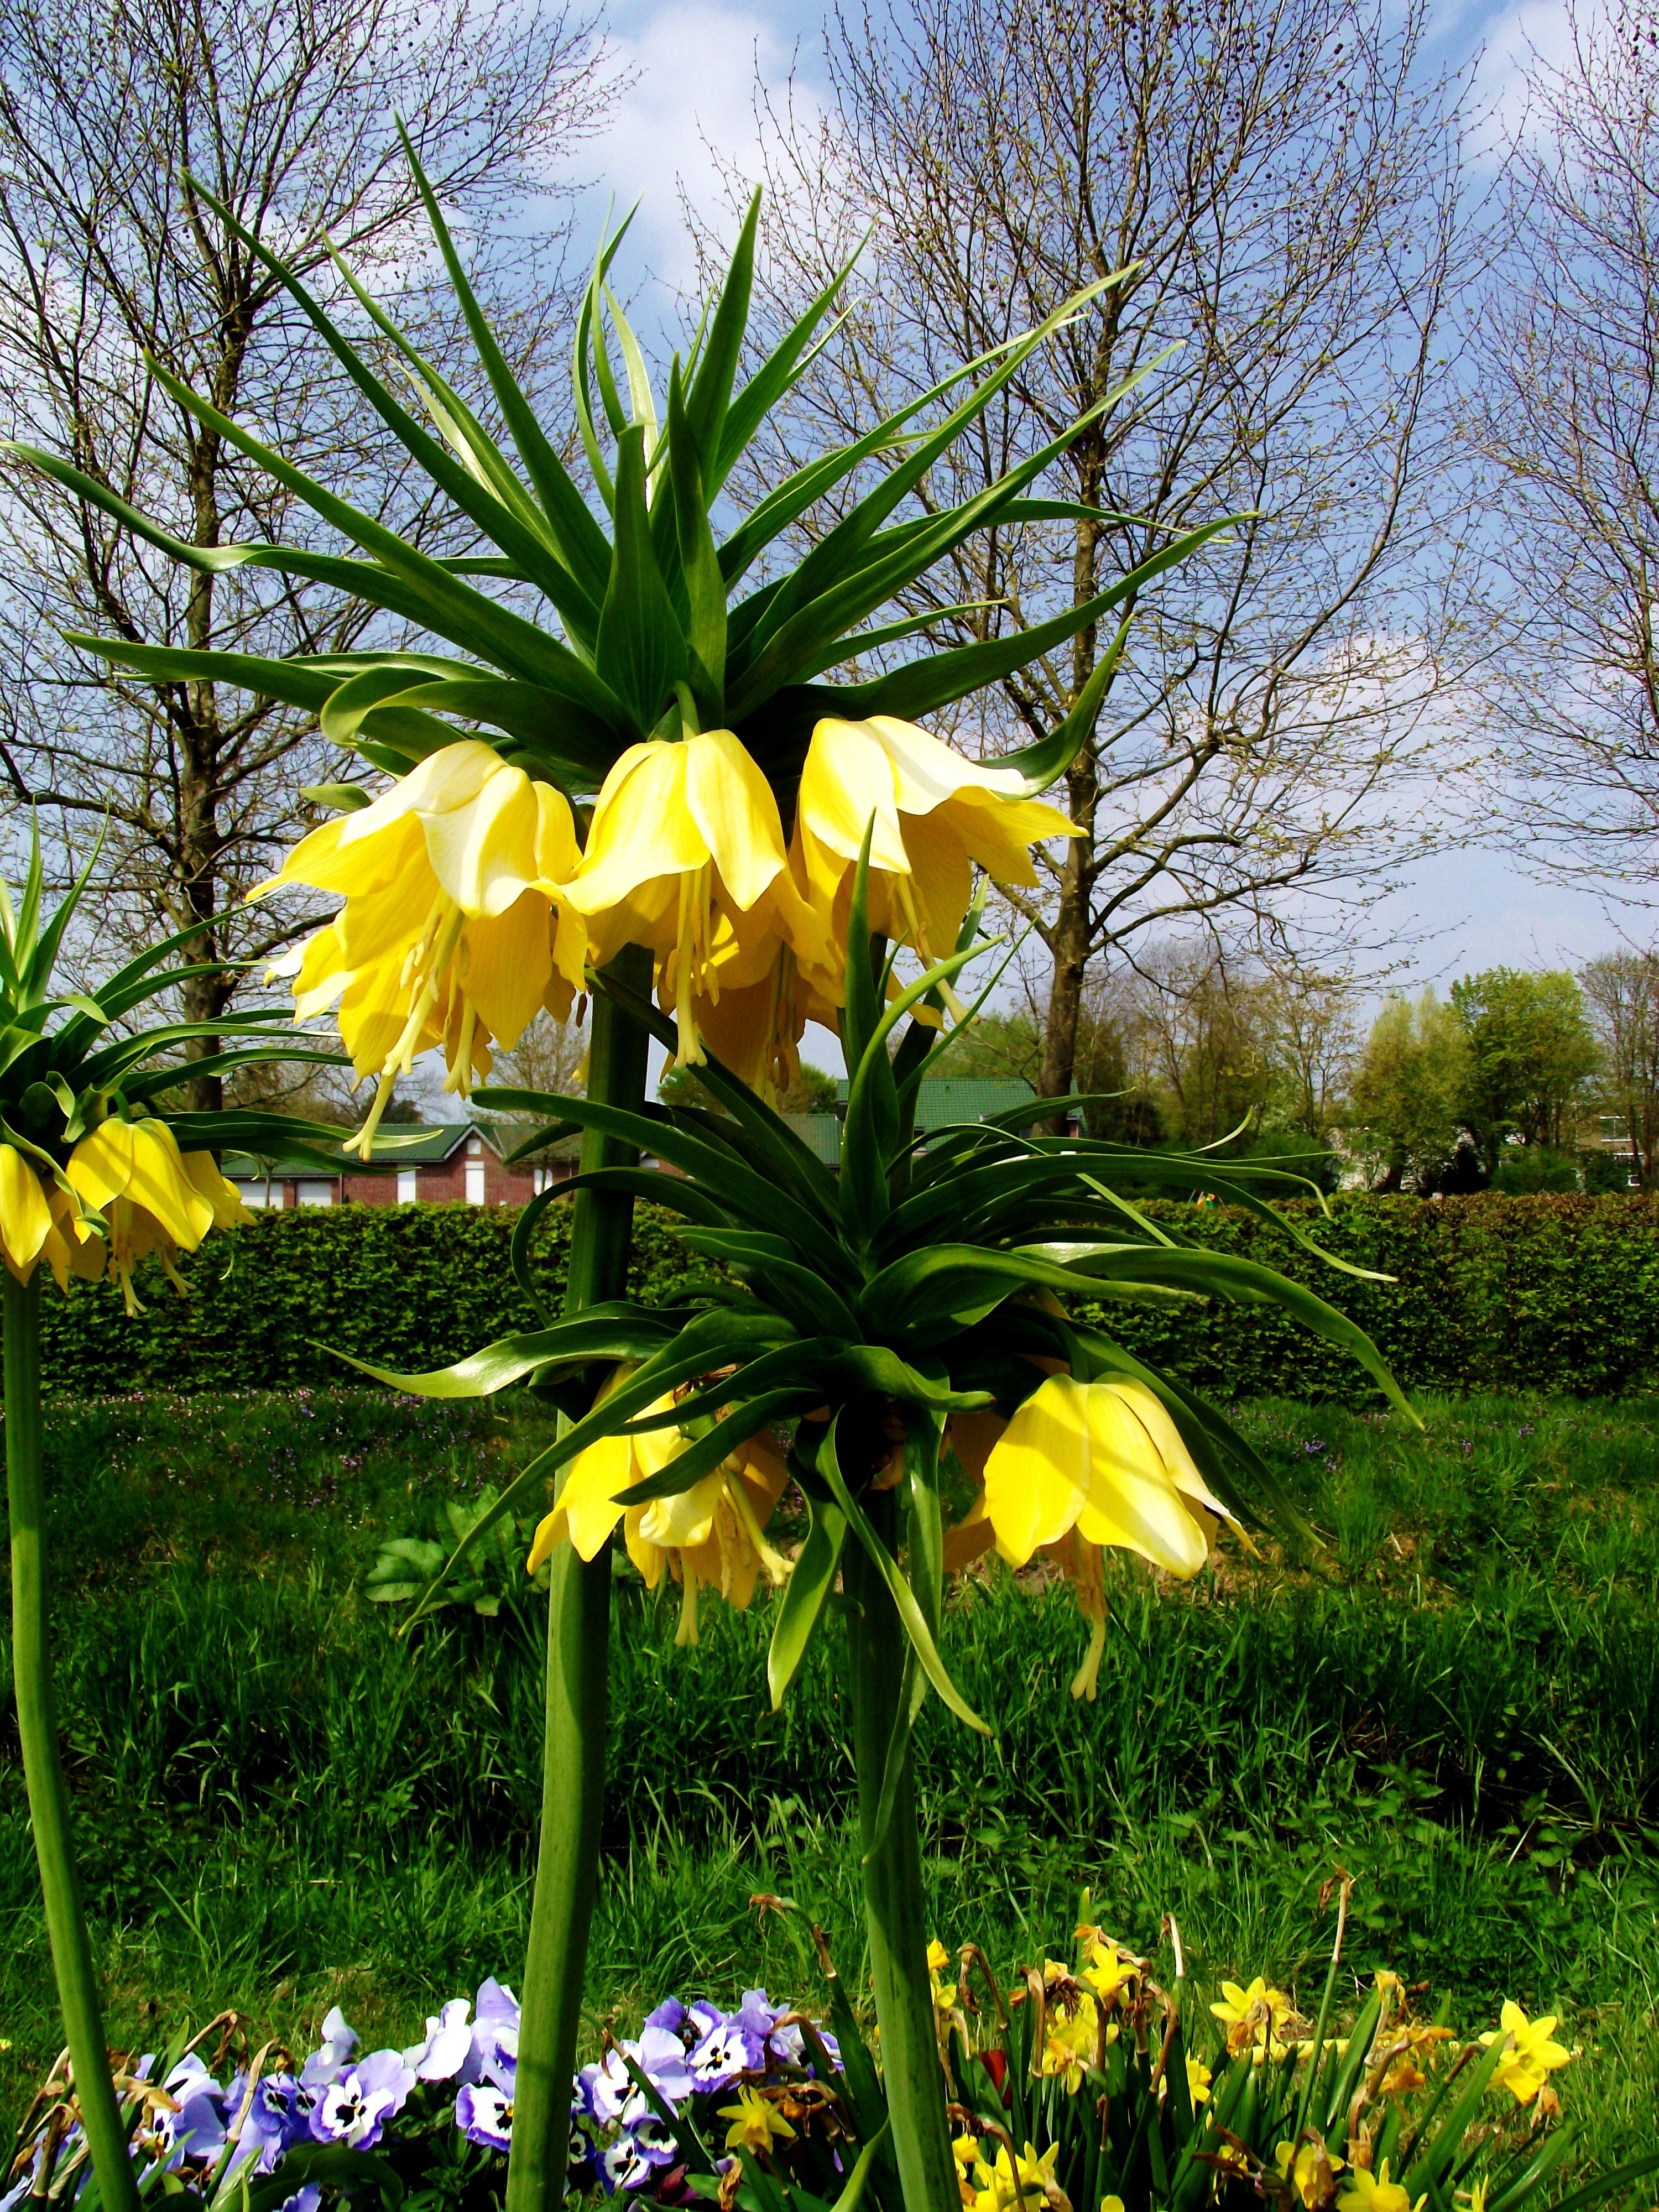
landscape, nature, blossom, plant, flower, bloom, botany, yellow, garden, flora, wildflower, lily, flowering plant, imperial crown, land plant, crown imperial